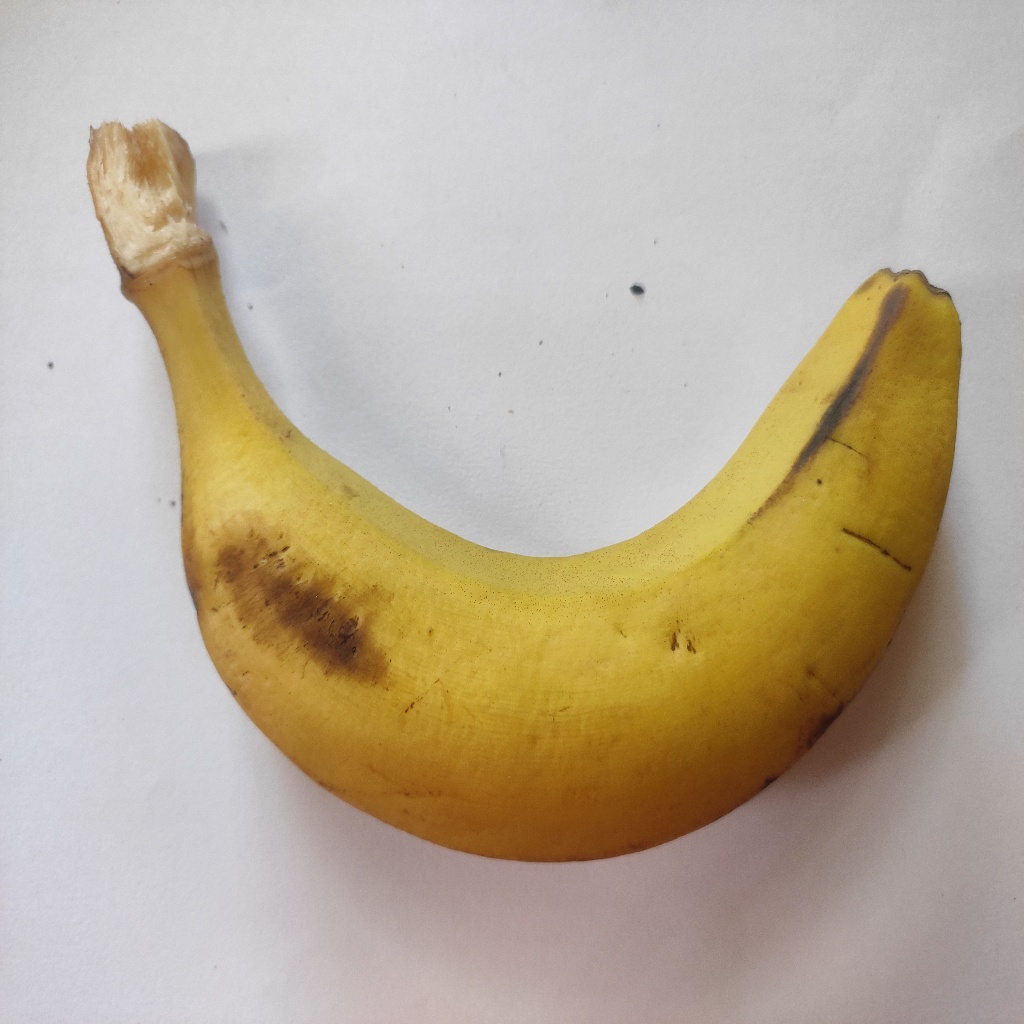
Crop: banana
Quality class: Class_A